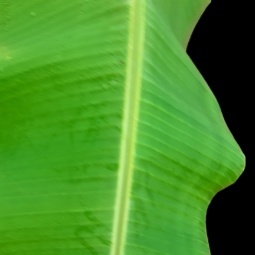
Label: Healthy